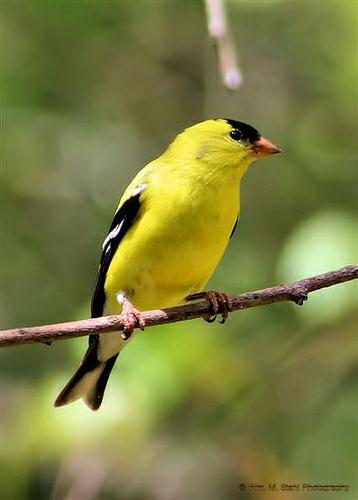
A photo of a american goldfinch